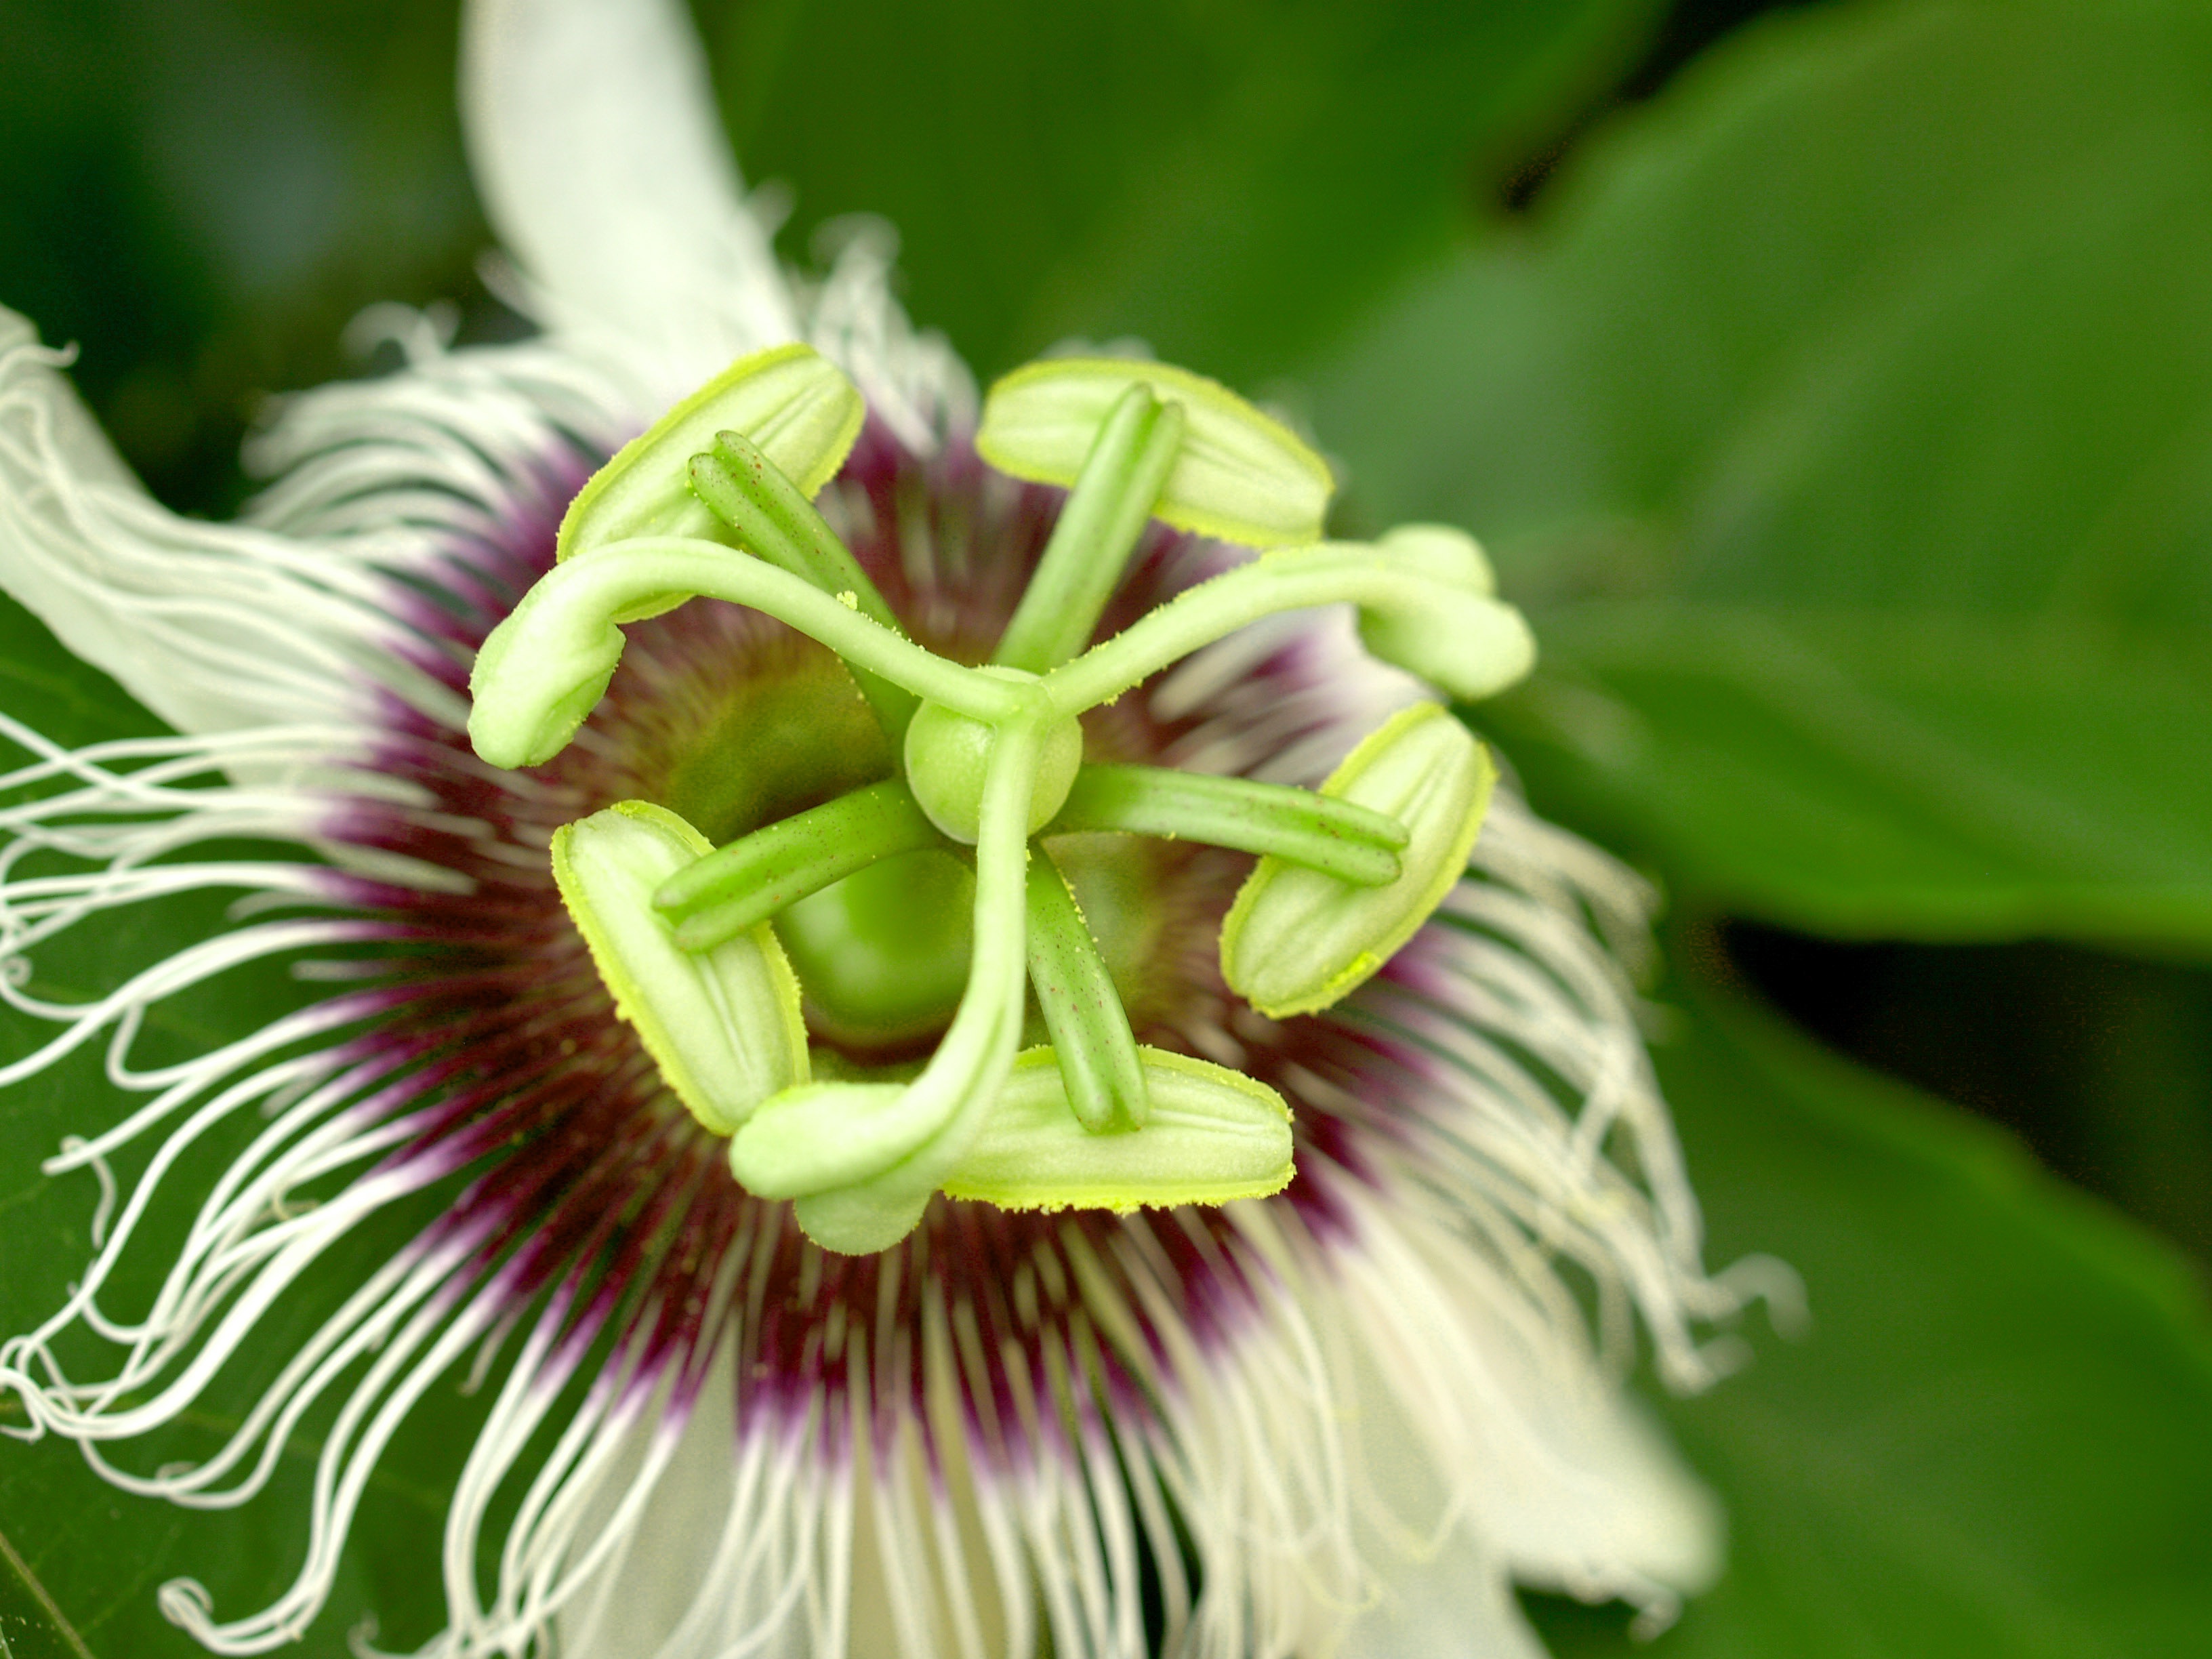
nature, forest, blossom, plant, vine, fruit, leaf, flower, purple, petal, pollen, pollination, green, produce, tropical, botany, garden, medicine, flora, health, wildflower, close up, stamen, head, endangered, beauty, passion, creeper, species, passion flower, passiflora, eruption, macro photography, flowering plant, fragility, thriving, plant stem, land plant, passion flower family, purple passionflower, giant granadilla